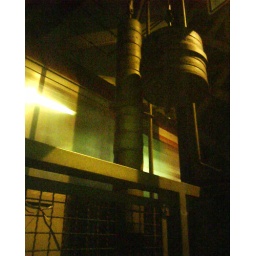
A passing train on the bridge over the Rhine in Cologne, Germany, 11/5/06